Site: brandenburg
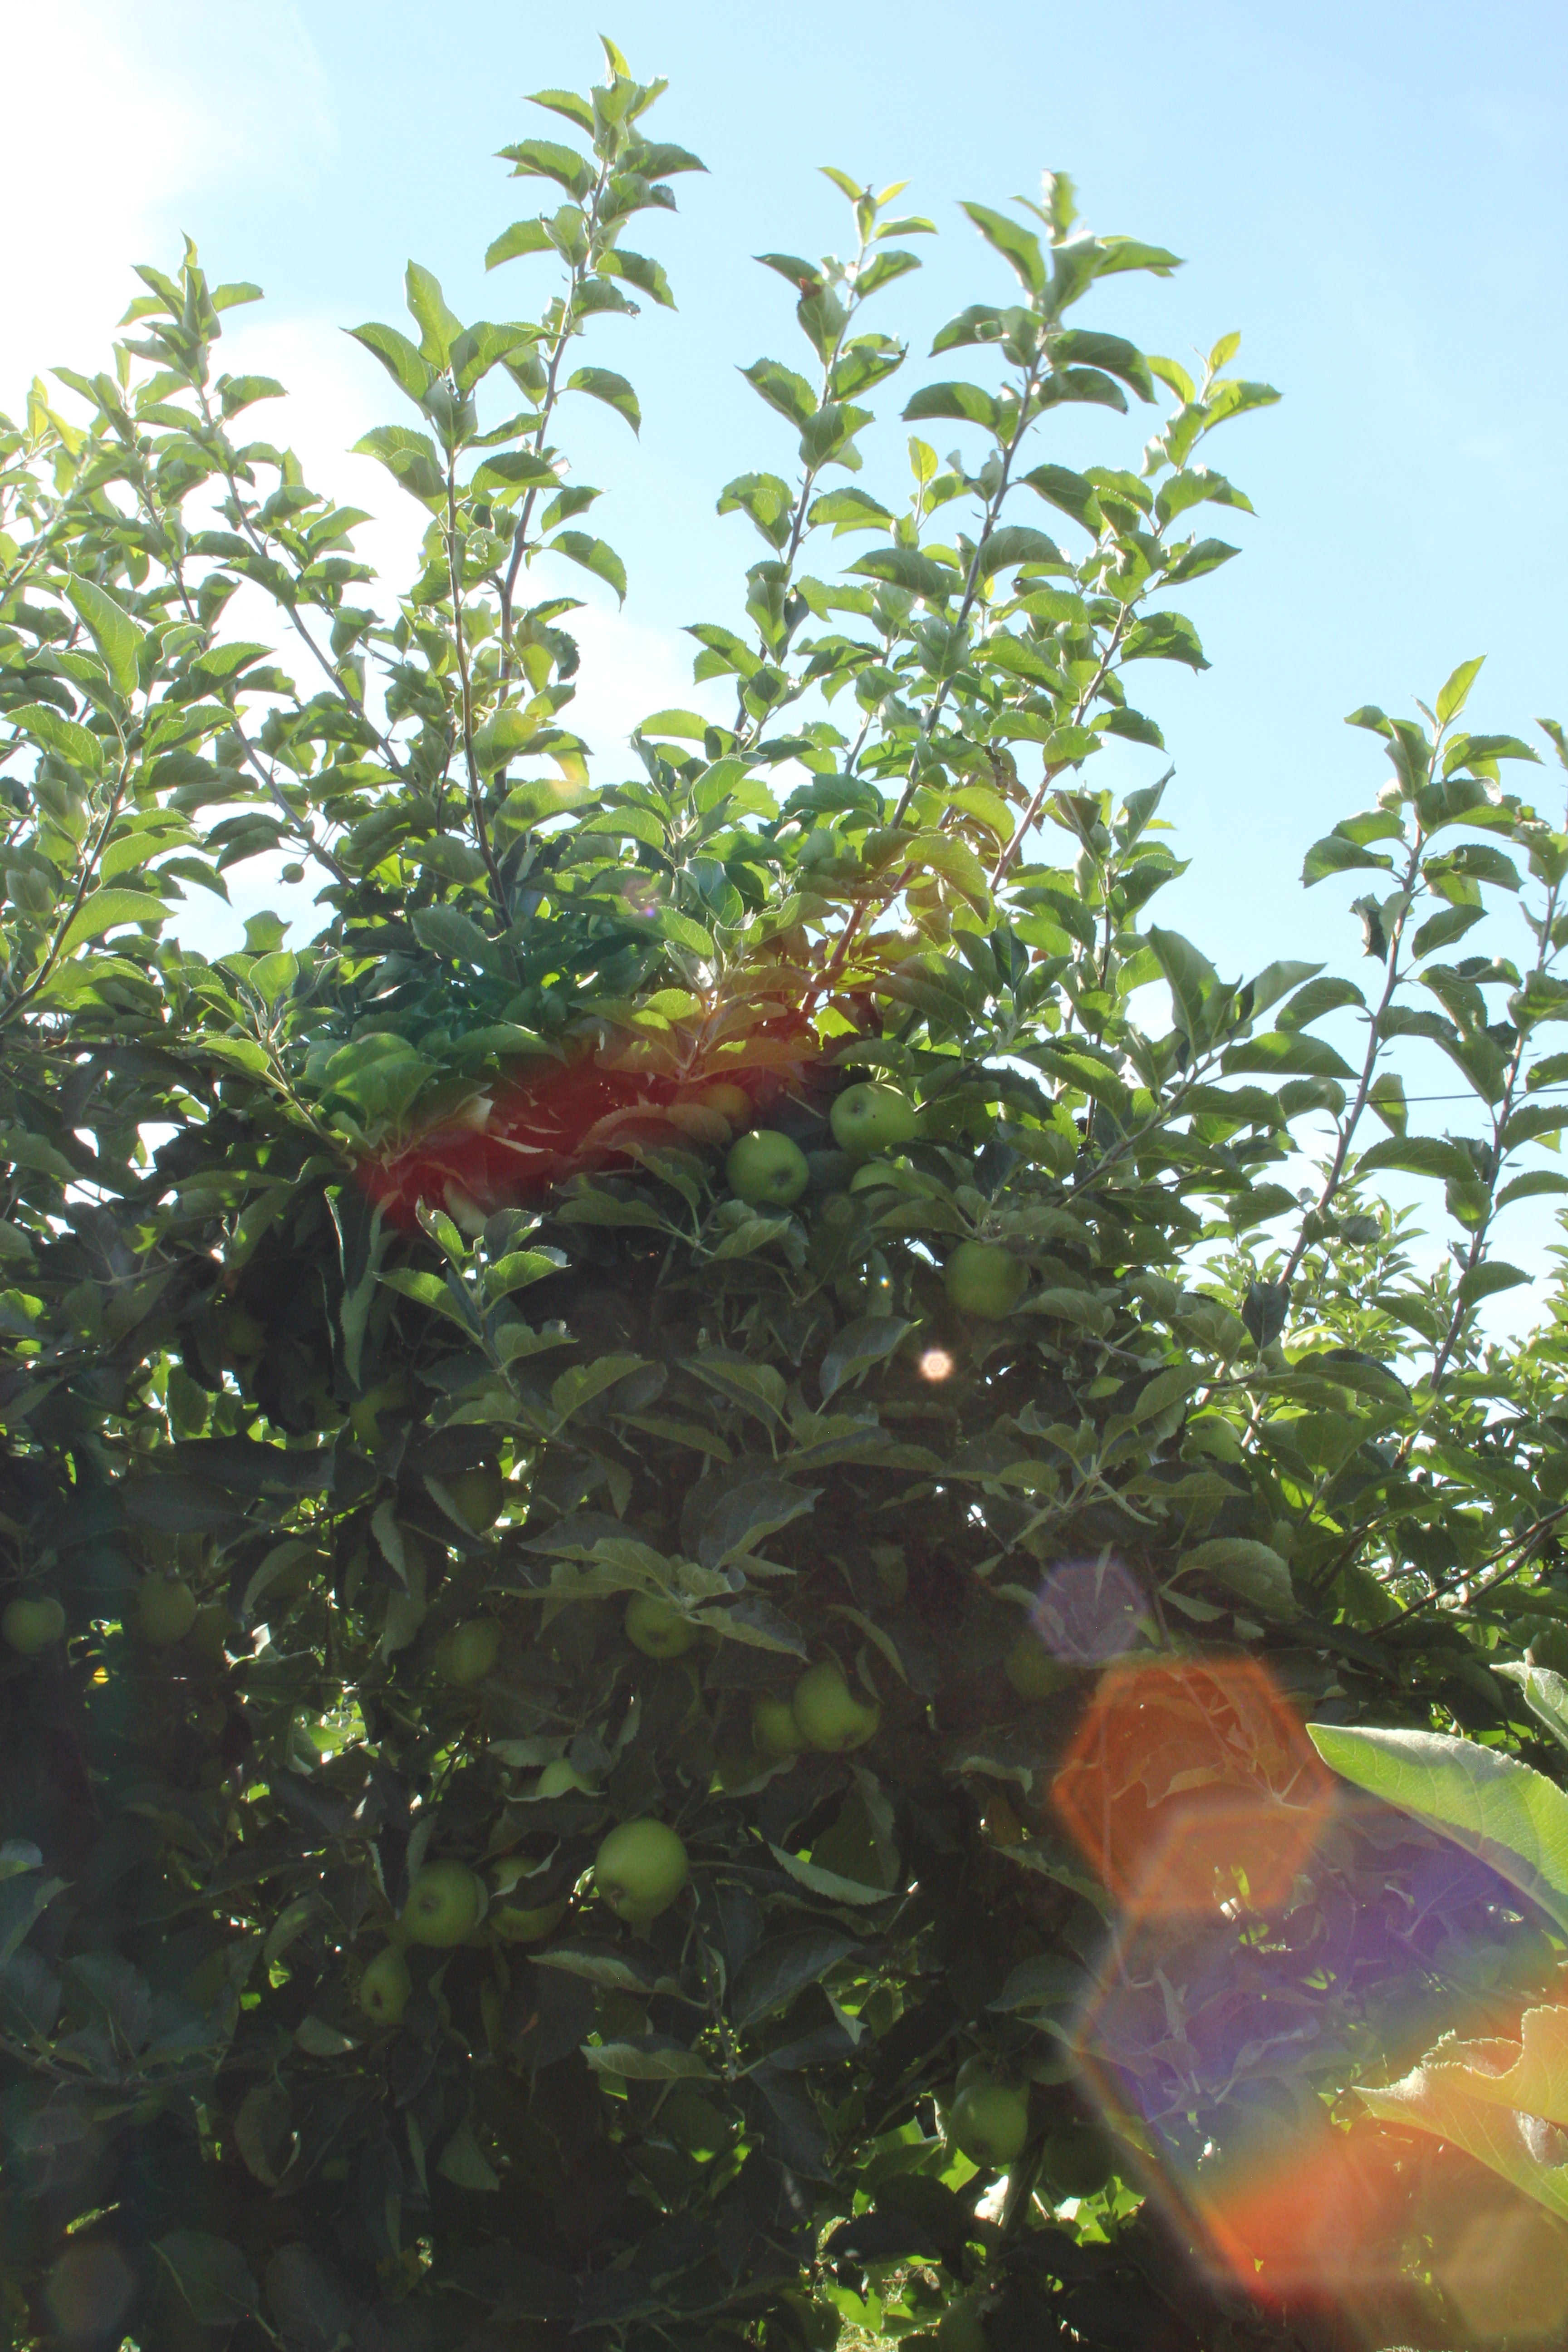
Growth stage (BBCH 77): Development of fruit